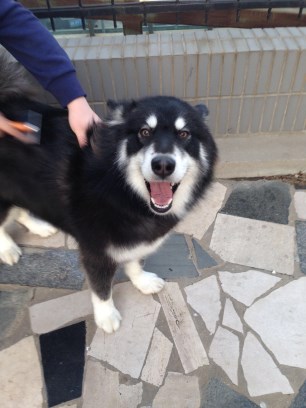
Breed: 1324-n000004-malamute